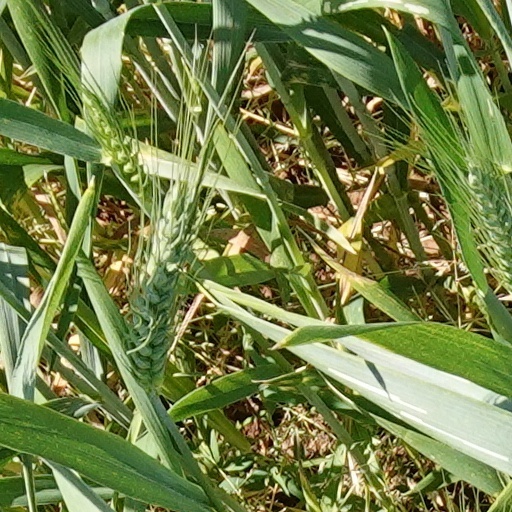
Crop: wheat